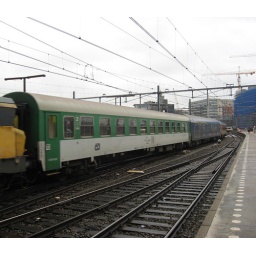
Tsjechian CD car, in the train from Warsawa and Berlin, this car comes from Prague. Amsterdam CS.